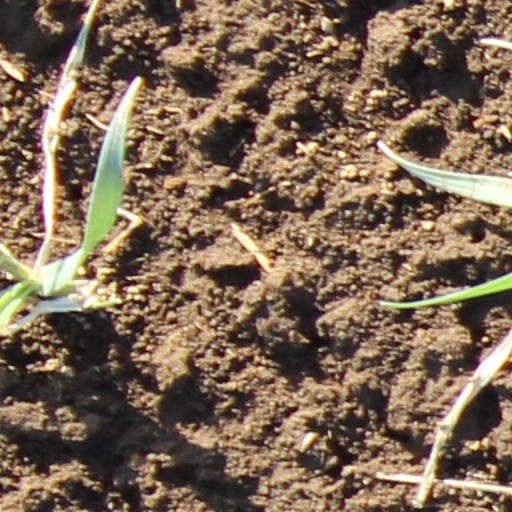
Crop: wheat